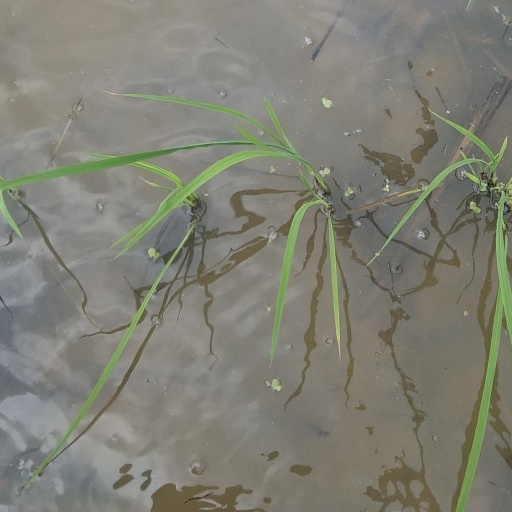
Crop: rice